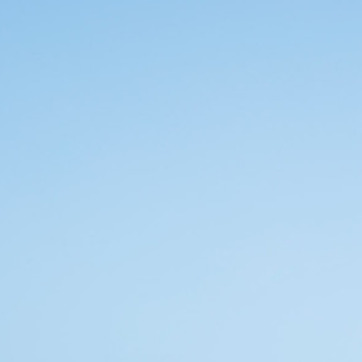
Material: sky